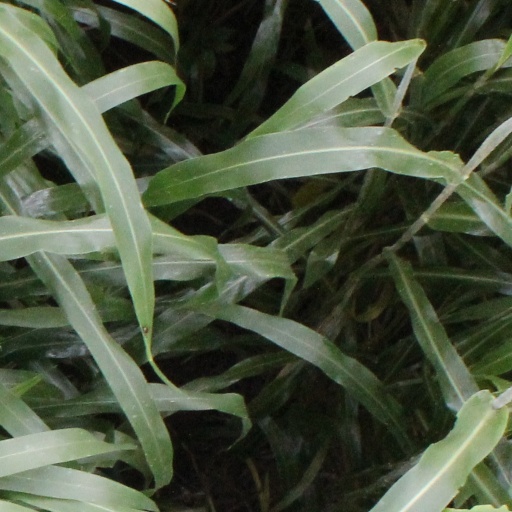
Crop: sorghum